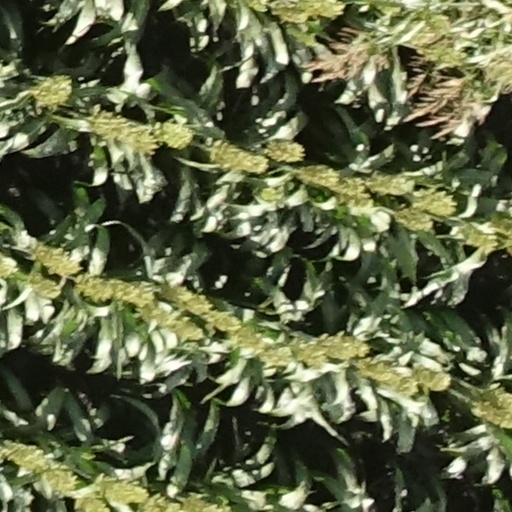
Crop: sorghum